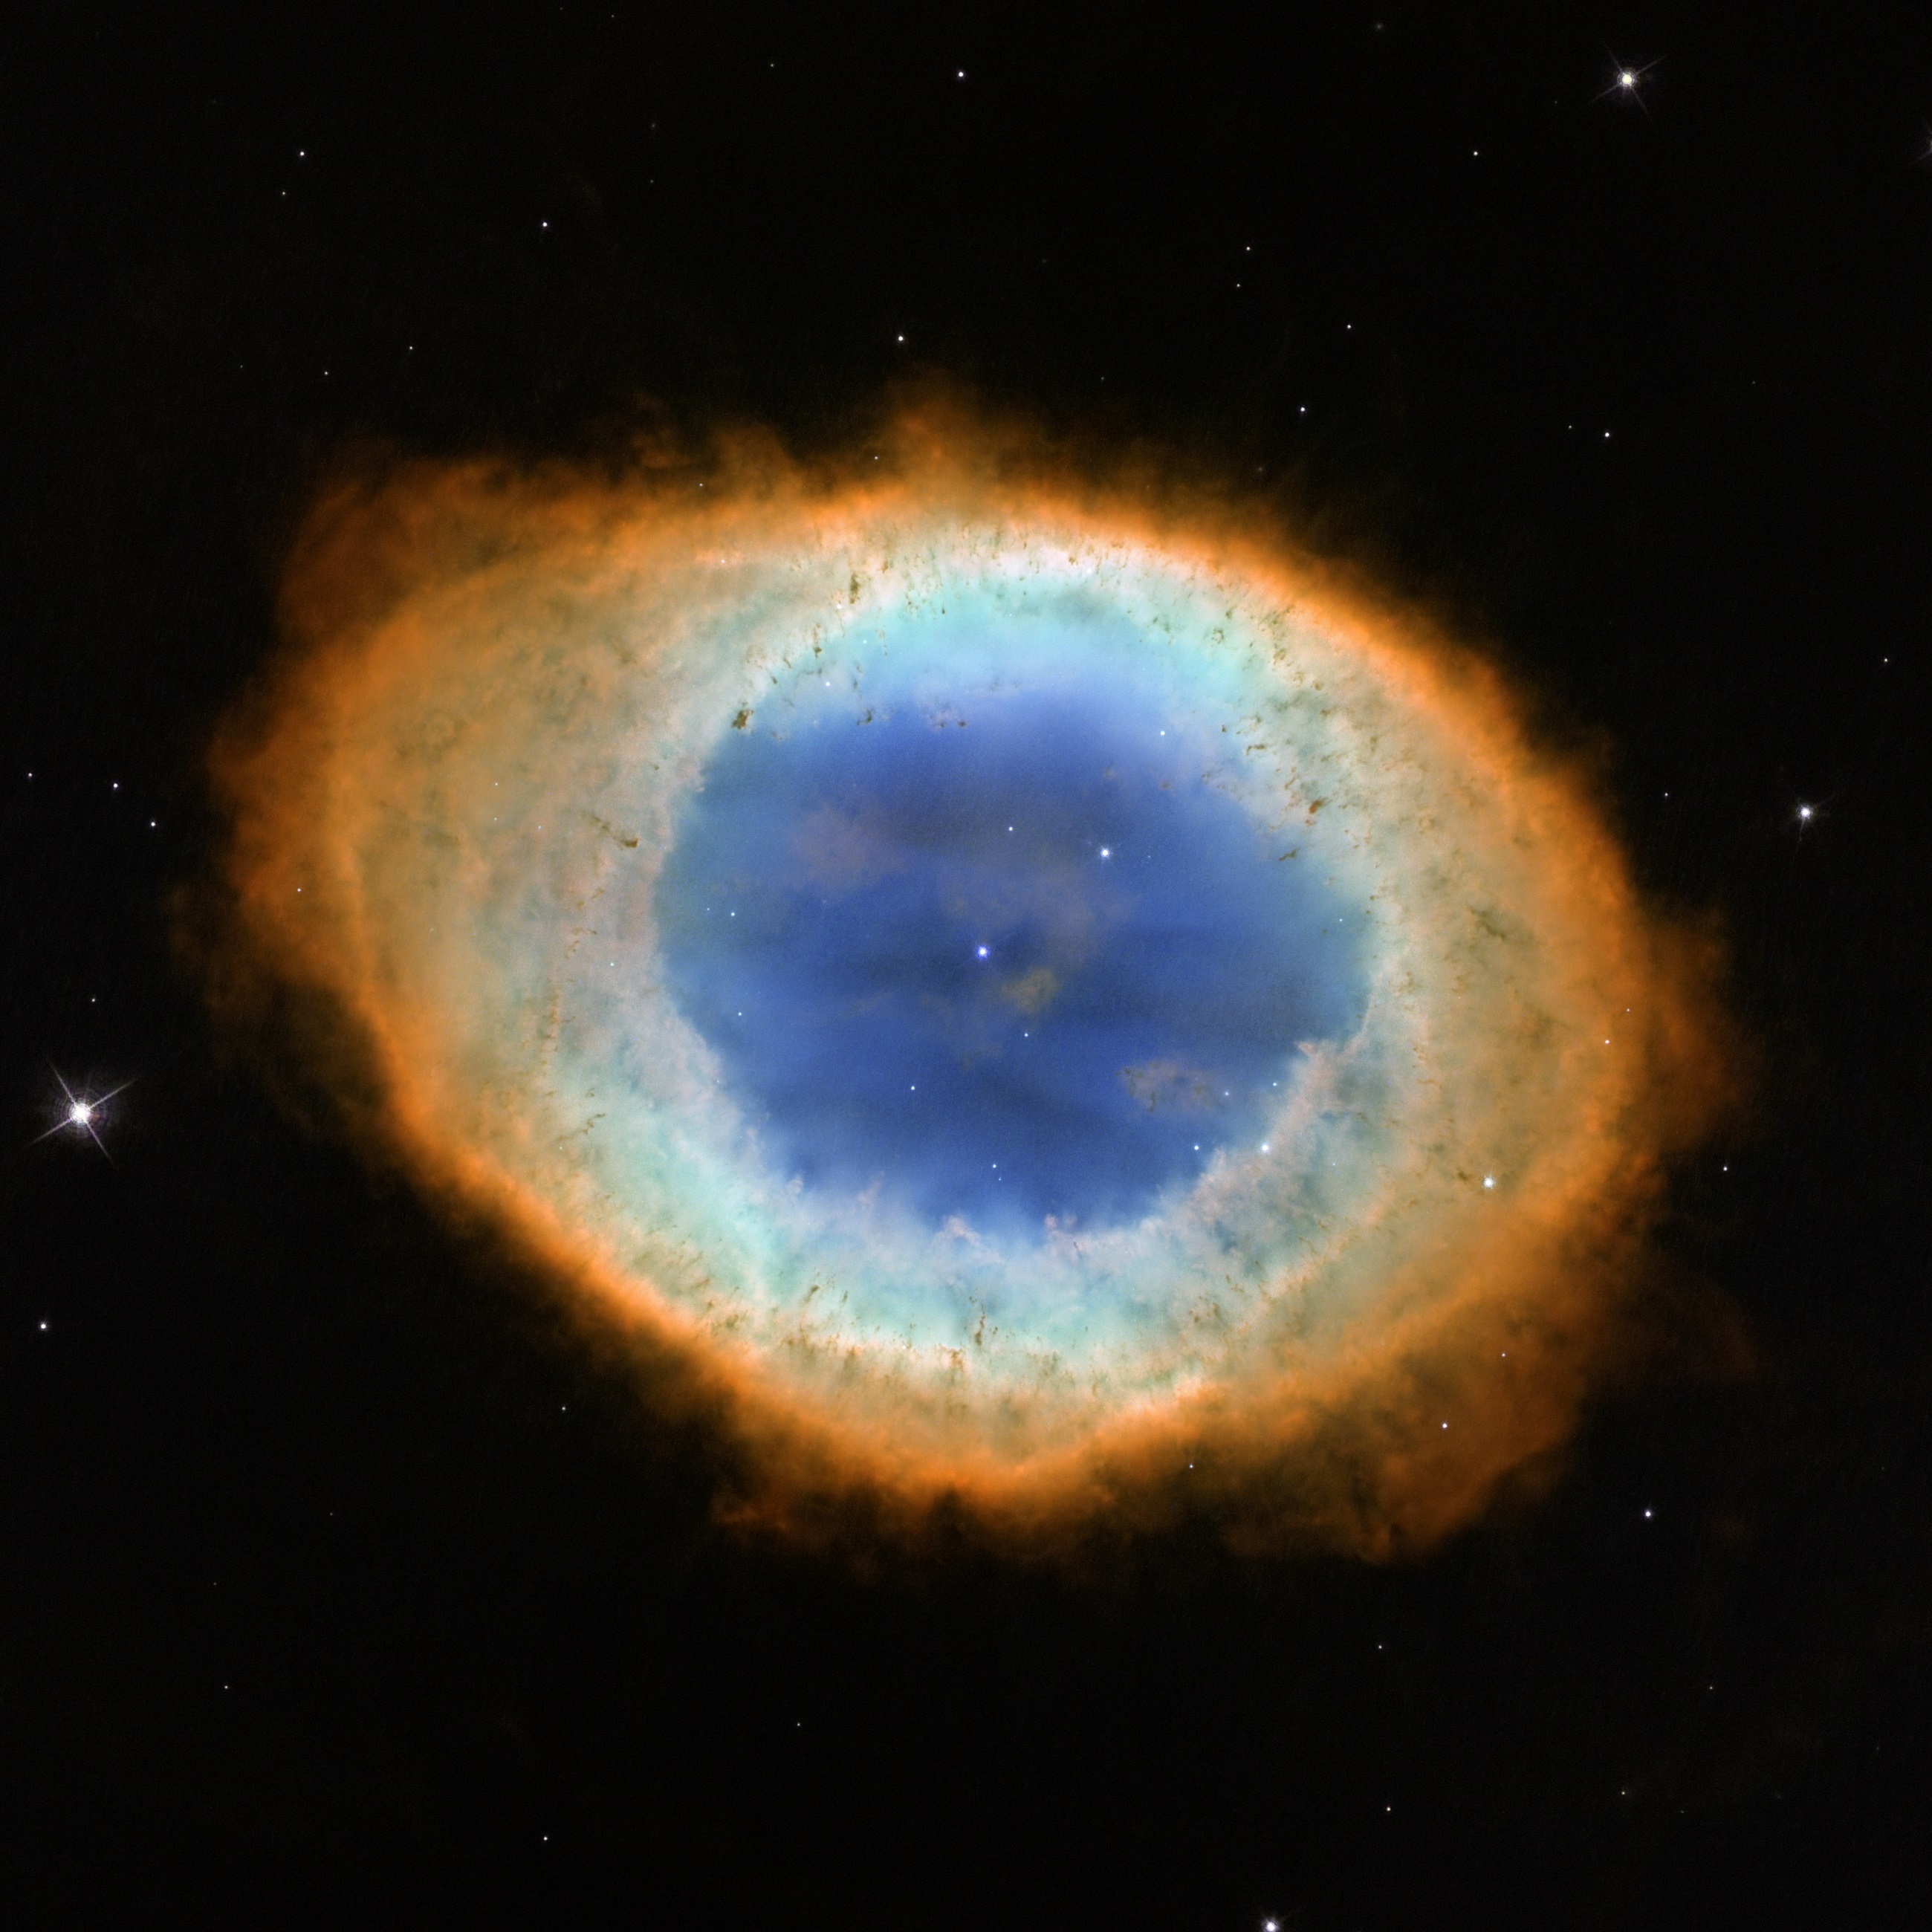
cosmos, atmosphere, space, glow, galaxy, colorful, nebula, outer space, astronomy, universe, planet, astronomical object, ring nebula, messier 57, ionized gas, constellation lyra, bipolar nebulae